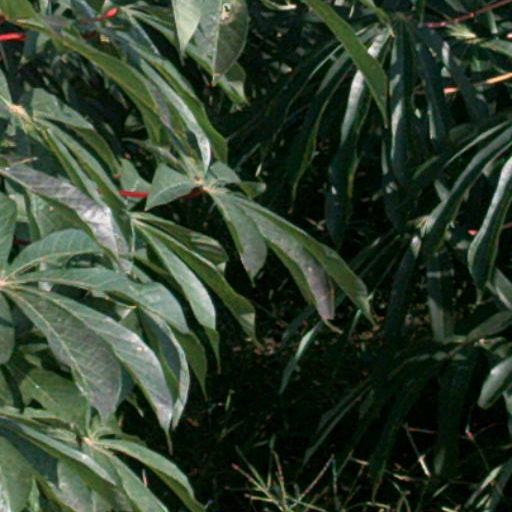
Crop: cassava